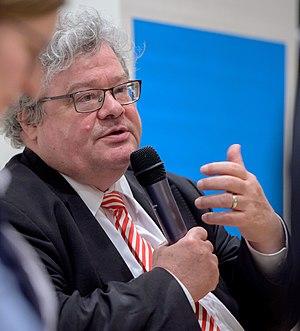
Reinhard Bütikofer, né le 26 janvier 1953 à Mannheim, est un homme politique allemand, membre de l'Alliance 90 / Les Verts. Il est député européen depuis 2009.